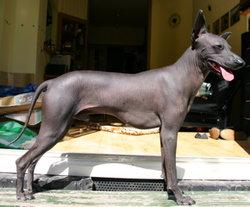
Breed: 220-n000069-Mexican_hairless